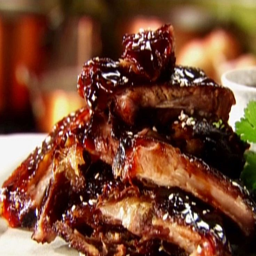
get this all - star , easy - to - follow recipe from television show host